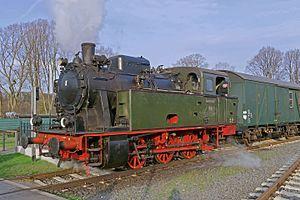
La Krupp « Knapsack » est une locomotive à vapeur tender à trois essieux couplés du programme d'après-guerre de Lokomotiv- und Waggonbaufabrik Krupp, à Essen. Sa conception est basée sur une machine construite en un seul exemplaire, livrée en 1935 à la société des engrais azotés à Hürth-Knapsack, localité d'où dérive la désignation de ce type de locomotive.